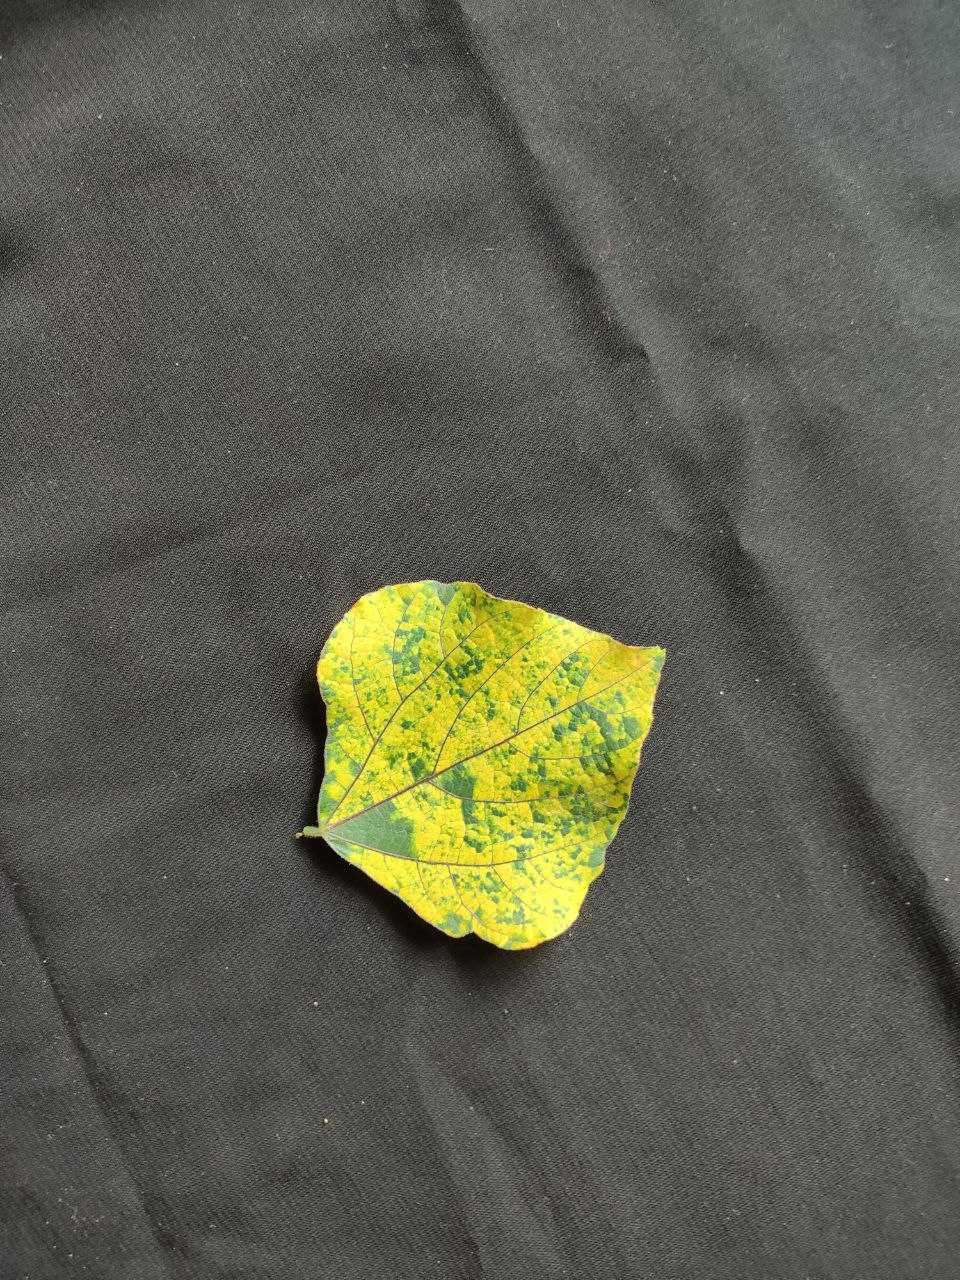
Crop: bean
Leaf condition: Mosaic Virus